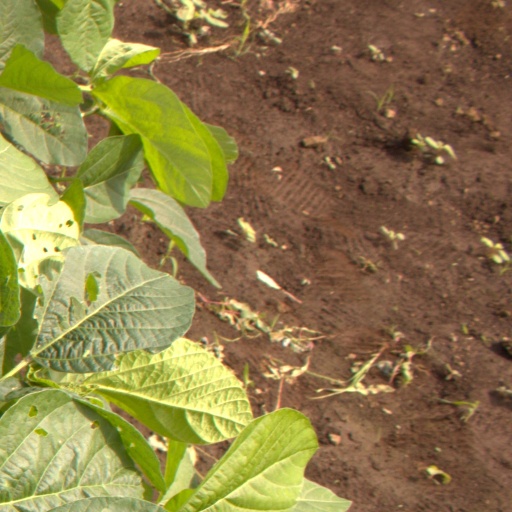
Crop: soybean